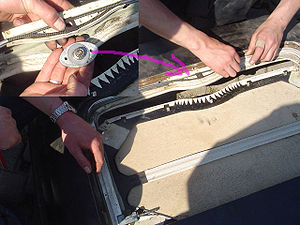
Soltag
Soltagsmekanik på Volkswagen Type 1
Begrebet soltag dækker som oftest over et tagåbningssystem til biler. Soltag er også monteret over stadions, svømmehaller og visse andre bygninger.